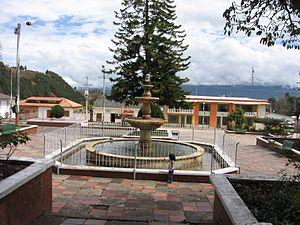
Almeida est une municipalité située dans le département de Boyacá, en Colombie.